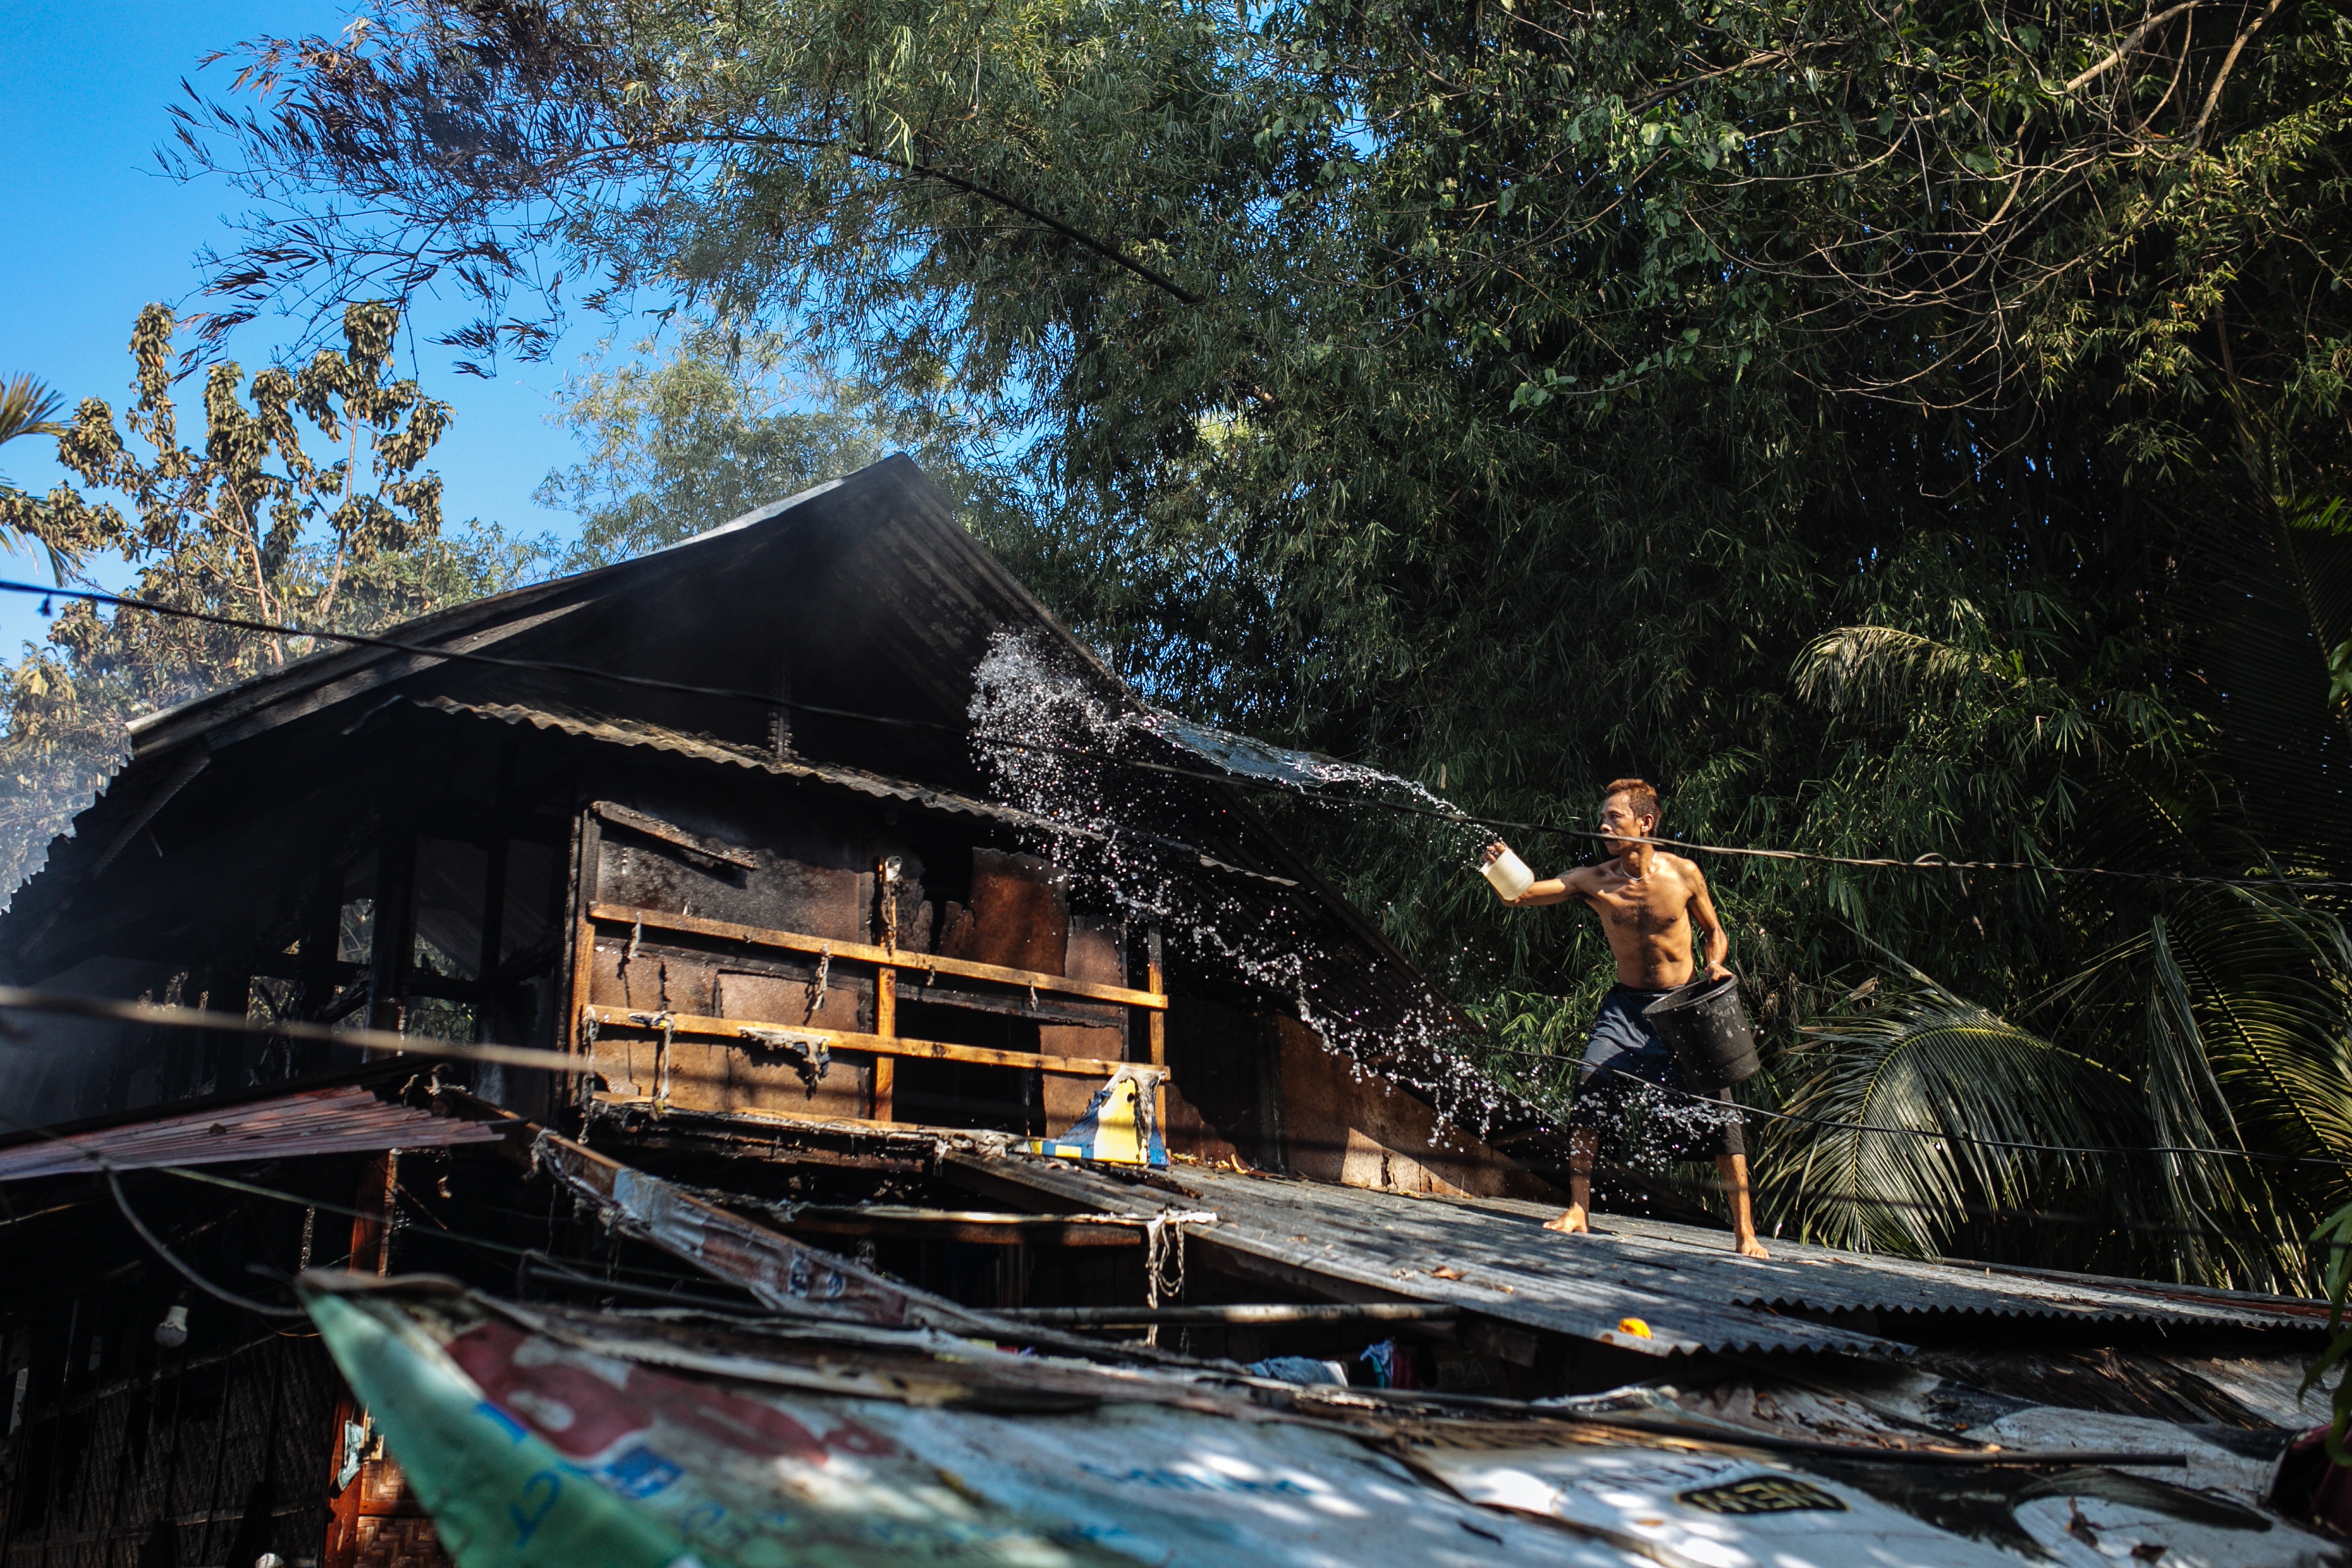
tree, house, sky, log cabin, roof, home, shack, hut, rural area, jungle, forest, architecture, sunlight, cottage, leisure, plant, photography, building, adventure, shed, mountain